Pointe du Grouin du Cou Lighthouse

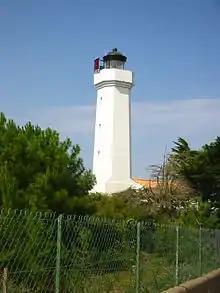
The lighthouse in 2007

The Pointe du Grouin du Cou Lighthouse (sometimes called the La Tranche-sur-Mer Lighthouse) is a French lighthouse, located on the eponymous point in the southern part of the Vendée department; it guards the entrance to the Pertuis Breton on the Île de Ré, on the west side of La Tranche-sur-Mer. The lighthouse, constructed in 1953 to a design by Maurice Durand, replaces an earlier tower that was destroyed by retreating German troops during World War II.